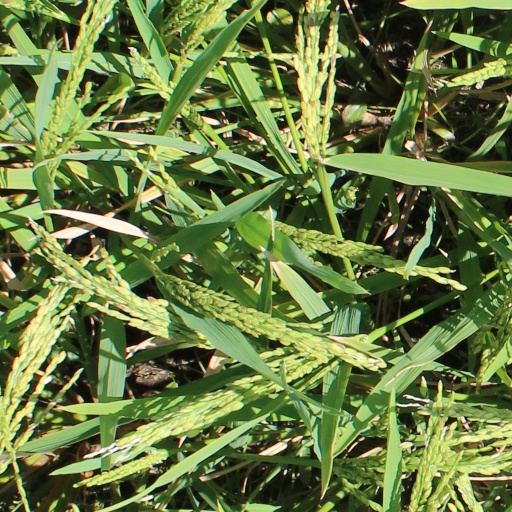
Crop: rice